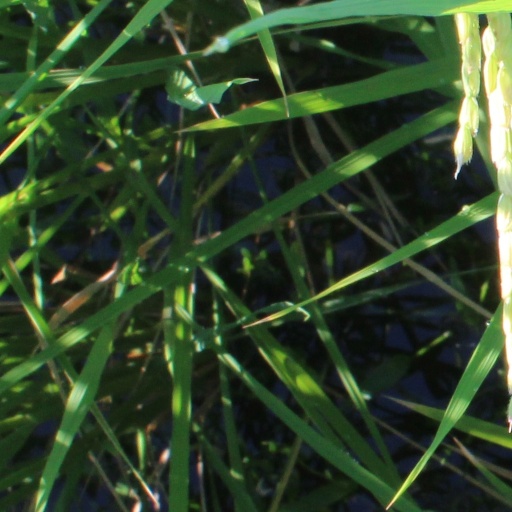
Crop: rice